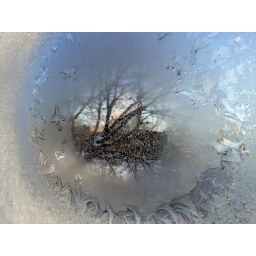
This is the tree in our backyard through the frost on our windows upstairs.